Cafesjian Museum of Art

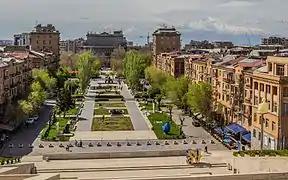
The Cafesjian Sculpture Garden

The museum is situated within the cascade complex of Yerevan and along the adjacent pedestrian zone and gardens at the entrance to the cascade from the Tamanyan Street. The beginning of the construction of the cascade dates back to 1971, designed by architects Jim Torosyan, Aslan Mkhitaryan, Sargis Gurzadyan. The first phase of the plan was completed in 1980. The cascade is a complex massive staircase on both sides with fountains in between, ascending up from the Tamanyan Street gardens and pedestrian zone. Having five levels, the number of the stairs is 572, ascending along 302 meters upwards.